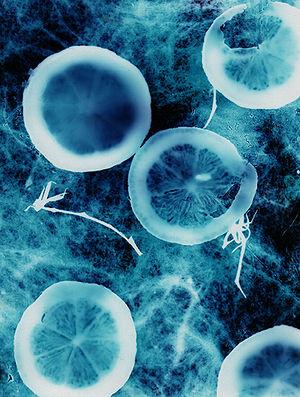
Le photogramme est une image photographique obtenue sans utiliser d'appareil photographique, en plaçant des objets sur une surface photosensible et en l'exposant ensuite directement à la lumière.